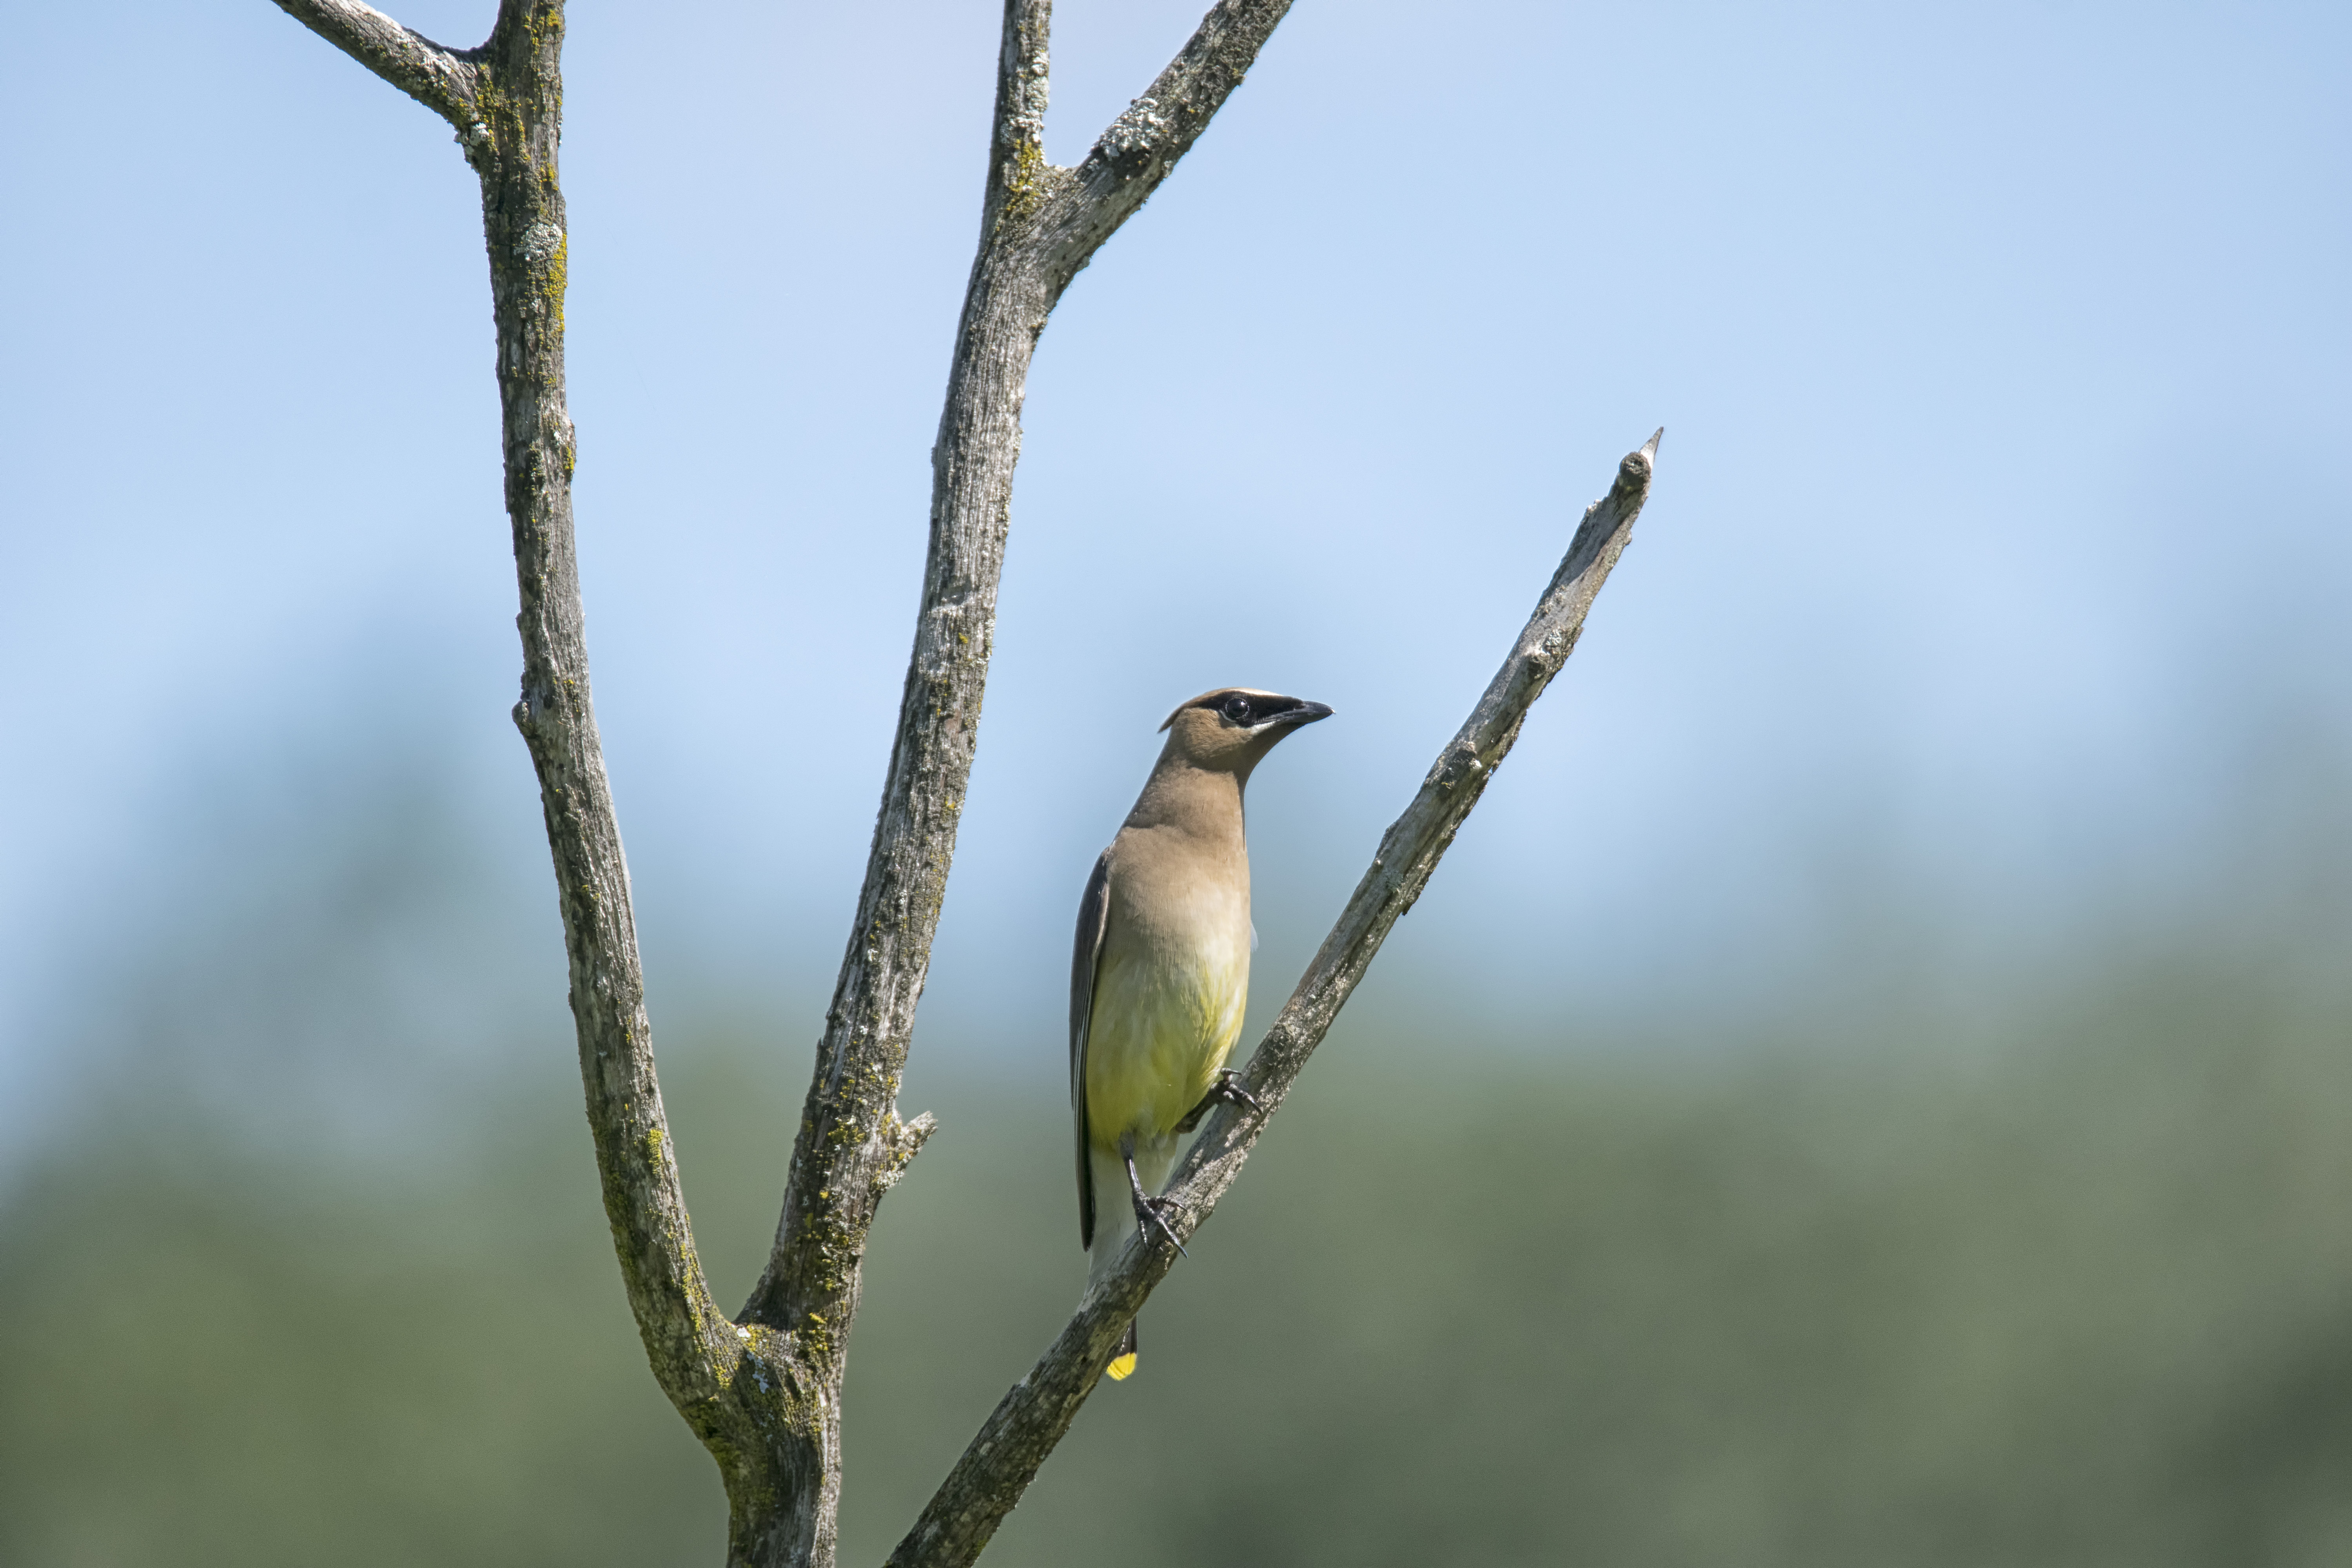
nature, branch, bird, wildlife, beak, fauna, twig, close up, canada, vertebrate, quebec, cedar, sherbrooke, oiseau, jaseur, waxwing, dam rique, perching bird